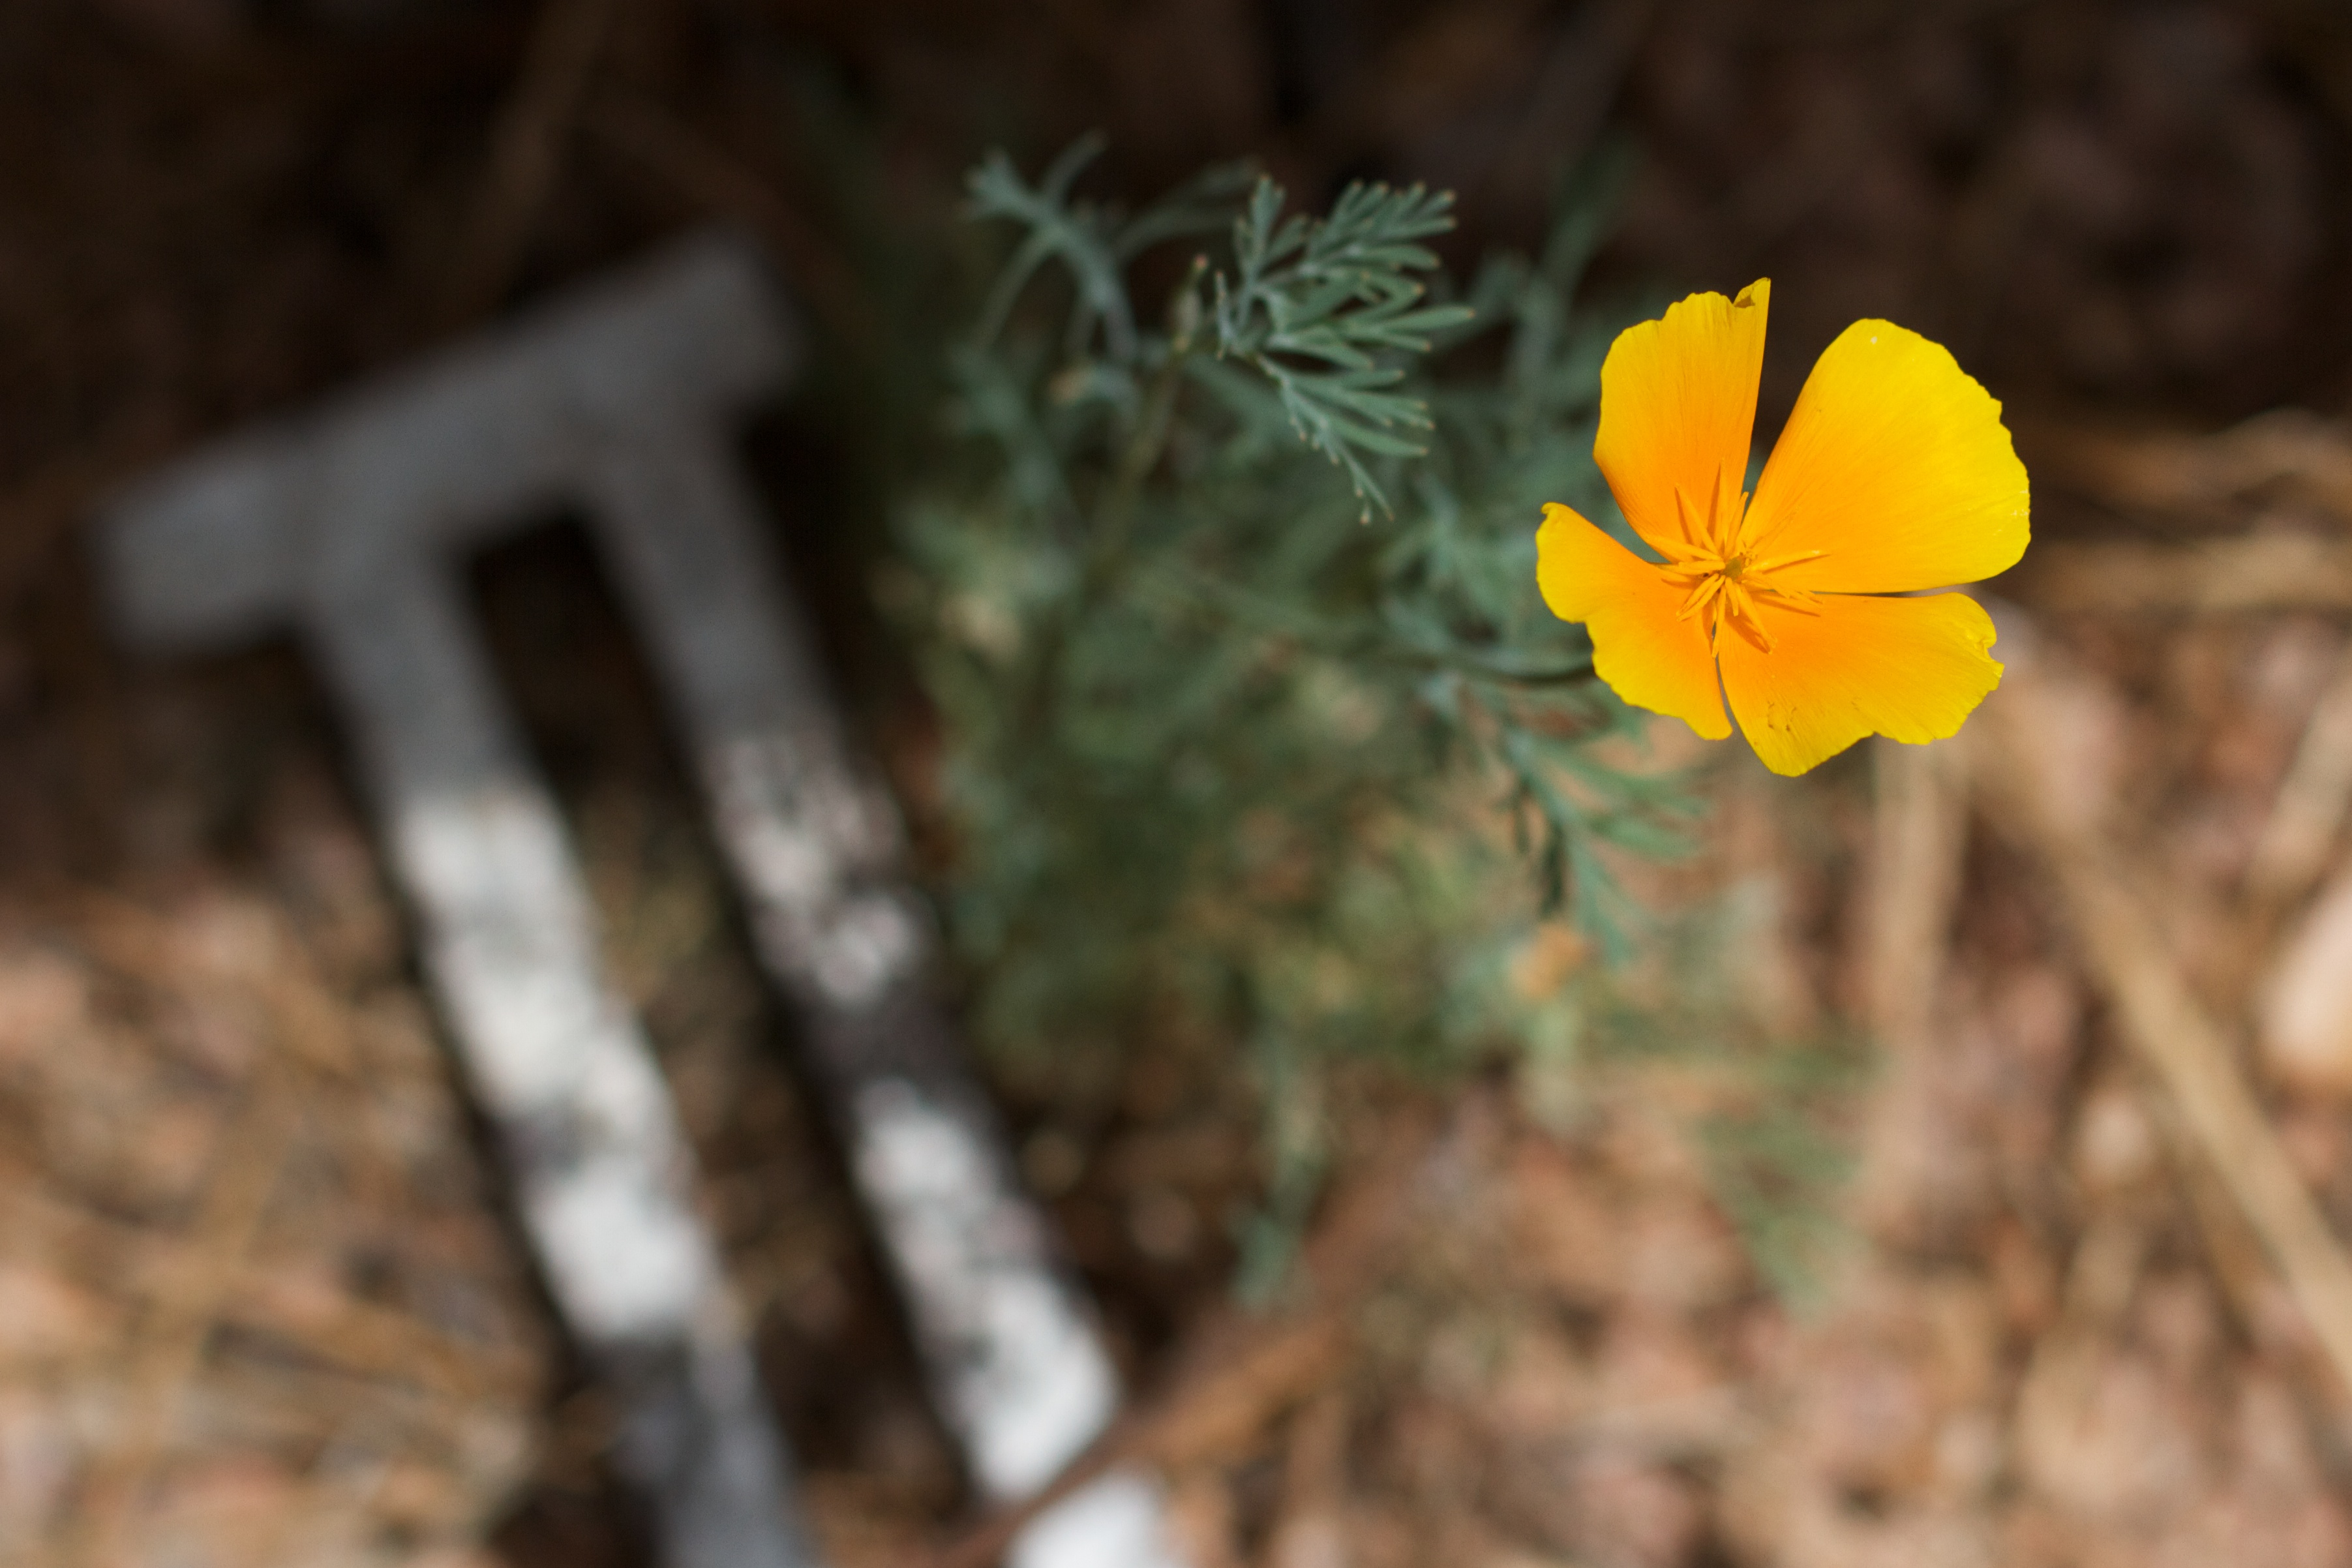
nature, plant, leaf, flower, autumn, soil, botany, yellow, flora, season, fauna, wildflower, close up, poppy, 2014365, macro photography, flowering plant, plant stem, land plant